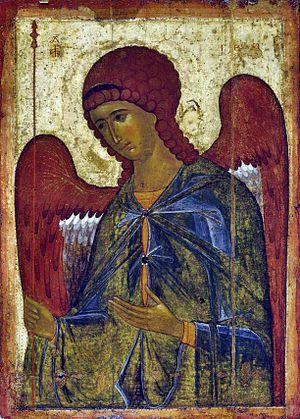
Un Mêrilo est un bâton de messager, un sceptre des archanges dans l'iconographie byzantine ancienne. C'est un des attributs des archanges.
Une icône, « image », est une représentation de personnages saints dans la tradition chrétienne. L'icône possède un sens théologique profond qui la différencie de l'image pieuse. L'icône est complètement intégrée dans la catéchèse orthodoxe mais aussi dans celle des Églises catholiques orientales qui ont préservé la tradition de l'icône ainsi que dans une partie de l'Église catholique occidentale et dans les Églises non-chalcédoniennes. En devenant objets de vénération pour les fidèles, les icônes ont été soumises, dès le VIIIᵉ siècle, par les Églises de la Pentarchie, à de sévères contraintes artistiques. Jusqu'à nos jours, ces canons se sont perpétués, assurant l'étonnante continuité de cette peinture dédiée à la gloire de Dieu.
Le monastère de Visotski est un monastère orthodoxe d'hommes dans la ville de Serpoukhov, parmi les plus anciens de l'oblast de Moscou. C'est un centre de pèlerinage pour l'icône « Le calice inépuisable ».
L'Archange Gabriel de Visotski est une des sept icônes datant de la fin du XIVᵉ siècle provenant de la déisis du monastère de Visotski, à Serpoukhov en Russie. Cette déisis est aussi désignée sous le terme de langue russe : Visotski tchin c'est-à-dire registre d'icônes de Visotski.